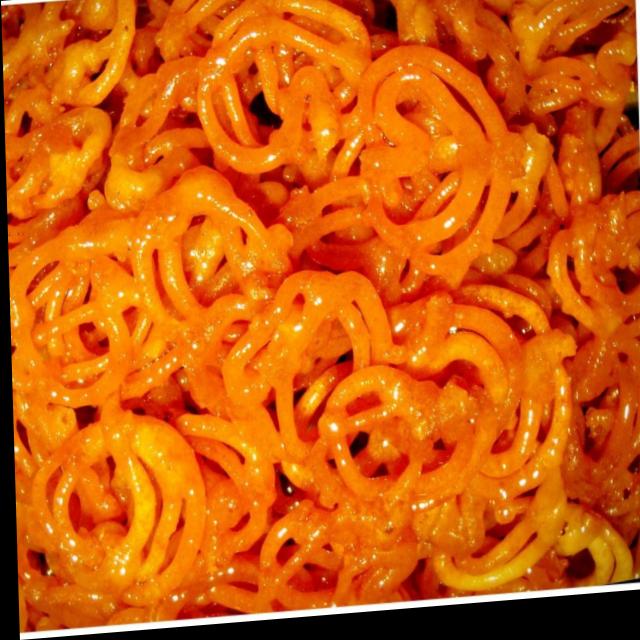
Dish: jalebi